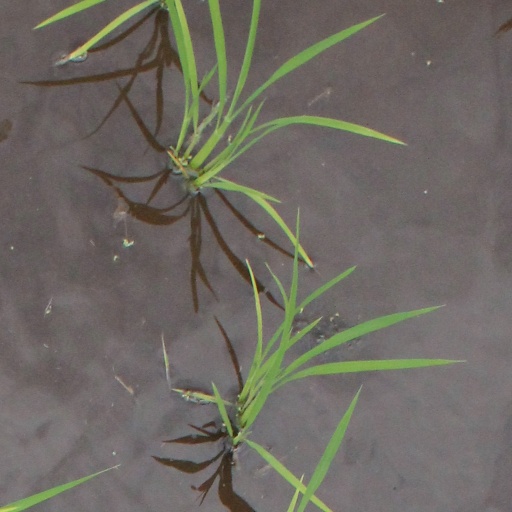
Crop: rice